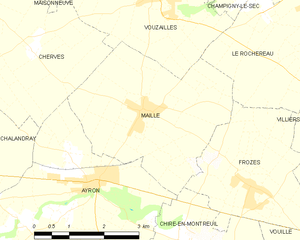
Carte des communes françaises Maillé